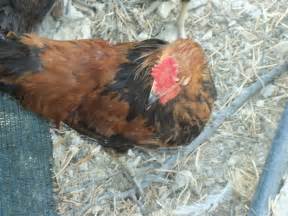
Label: gallina